Question: Please indicate a possible affordance area of bicycle that can be used for sitting on
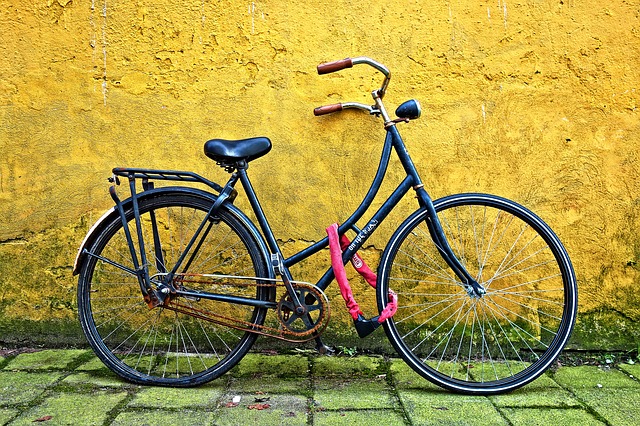
Answer: [202, 137, 277, 164]